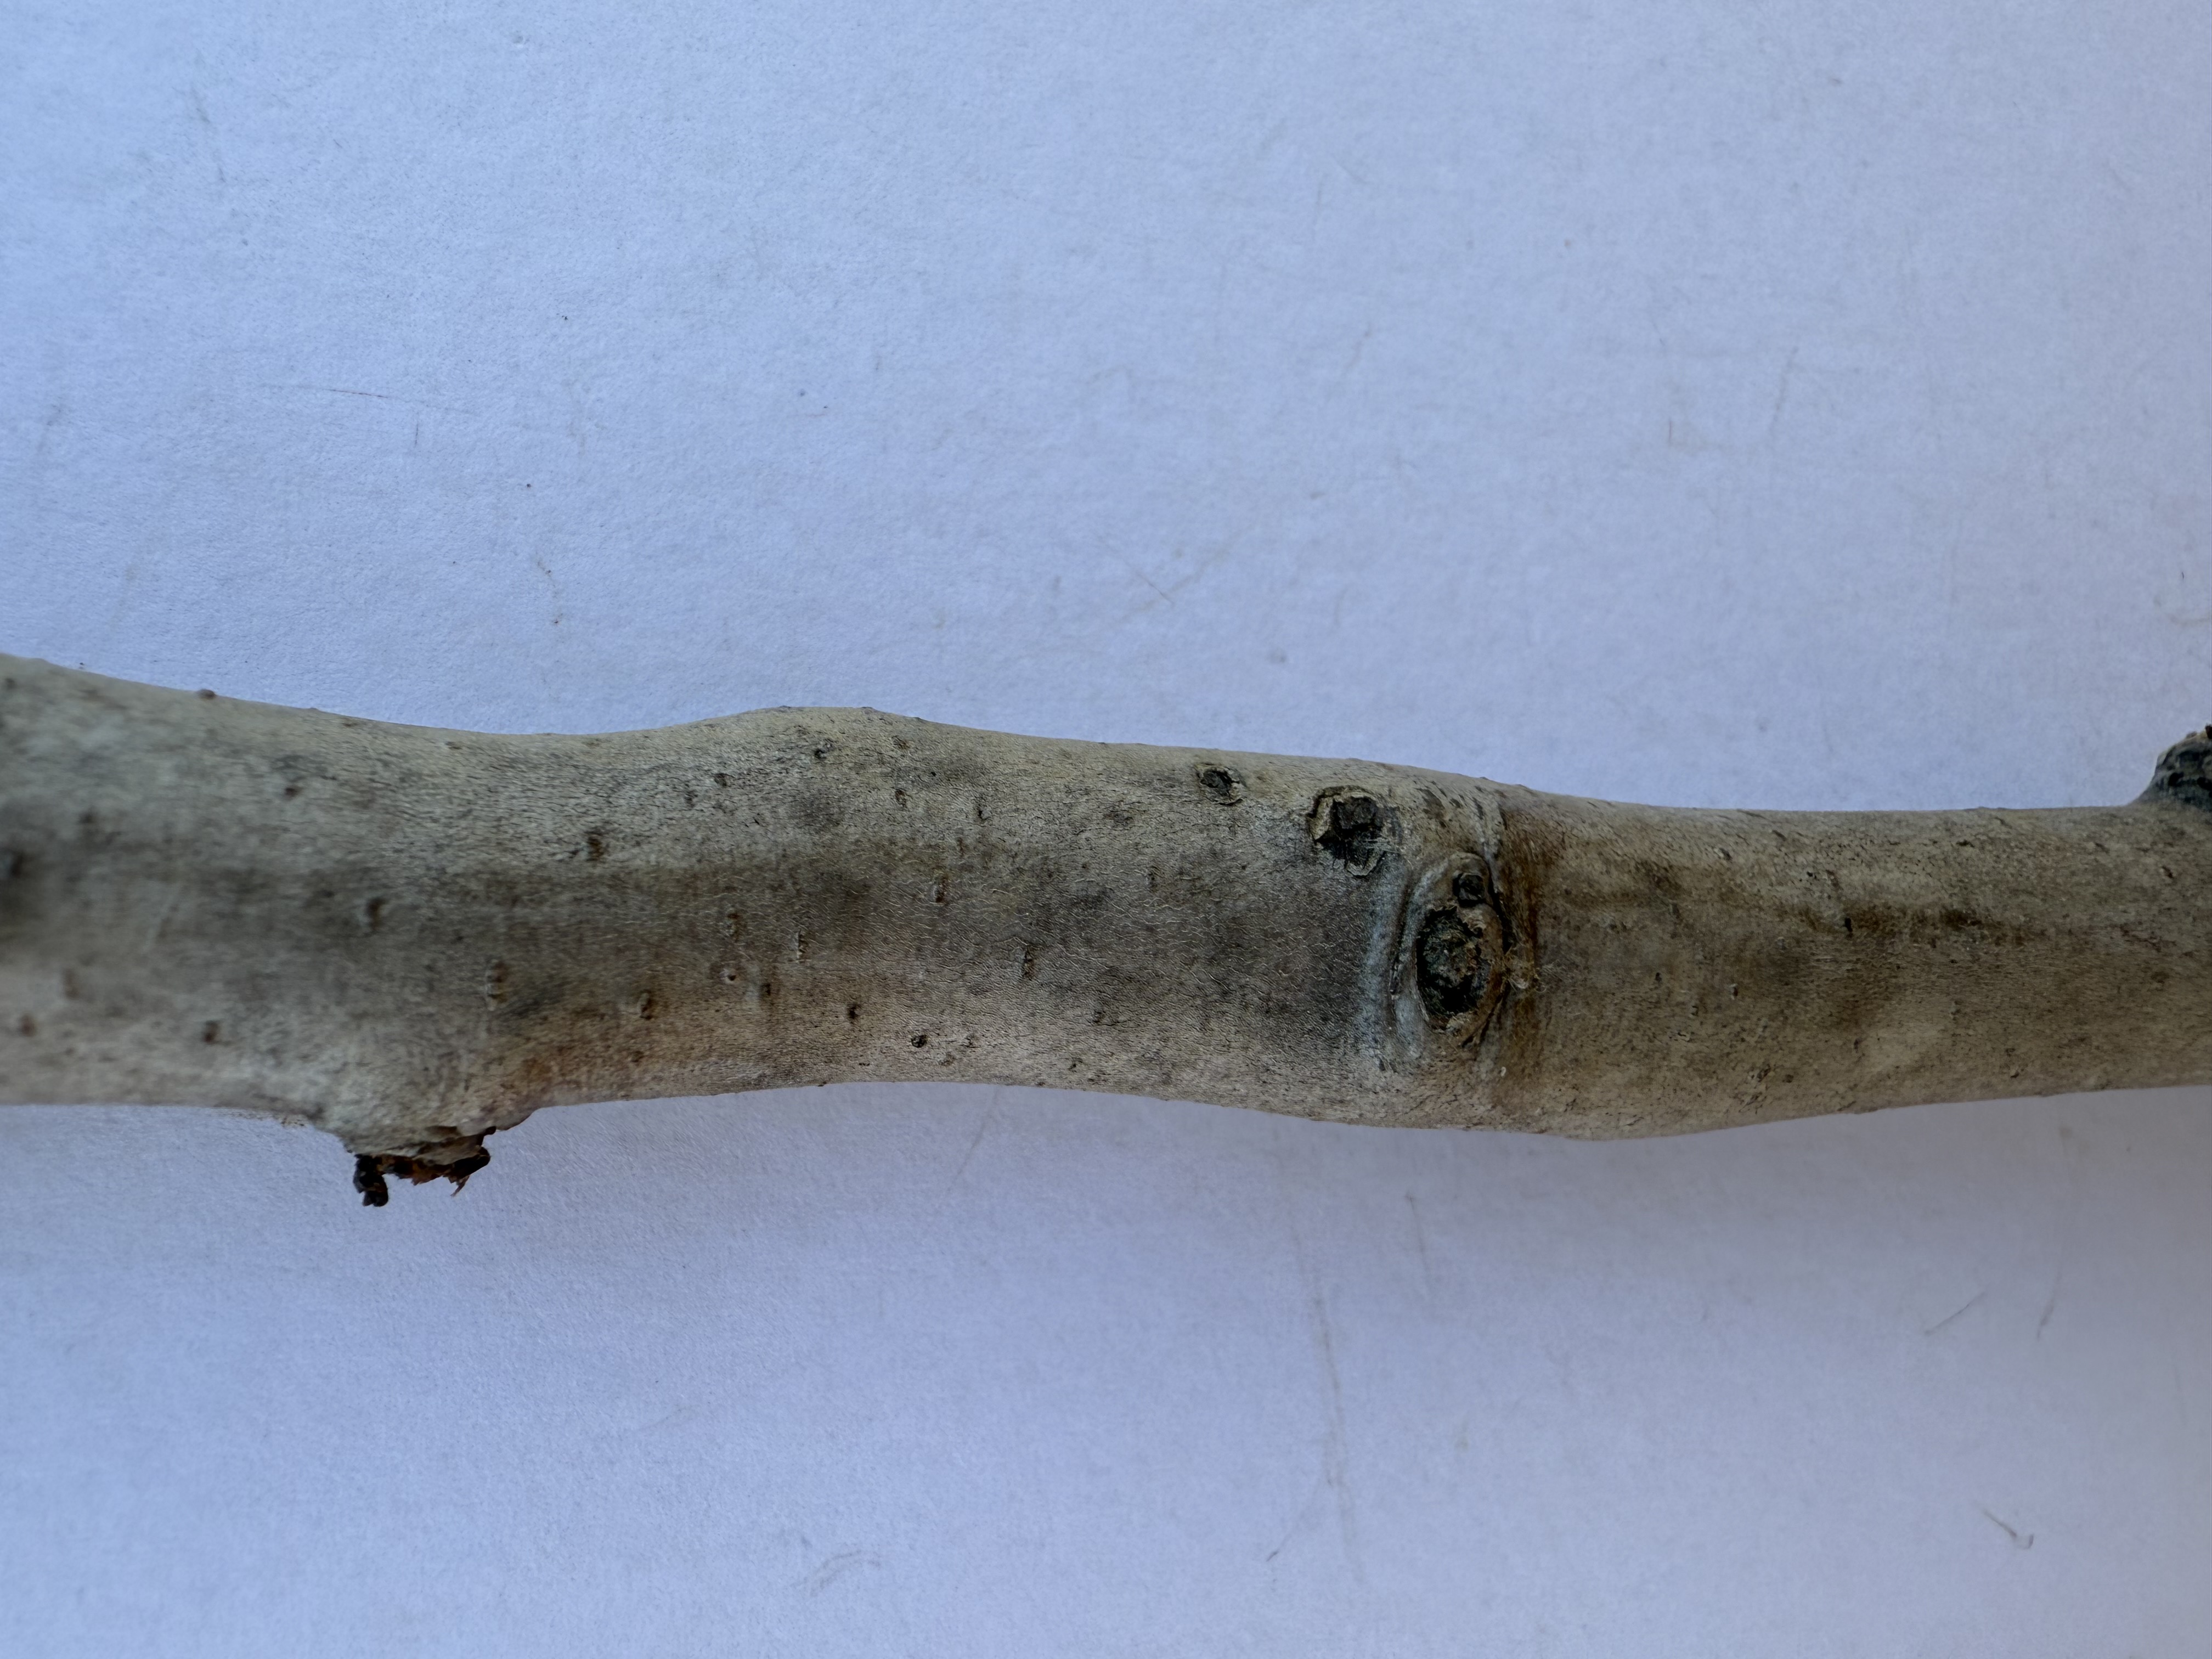
Variety: Kagizman Long Apple